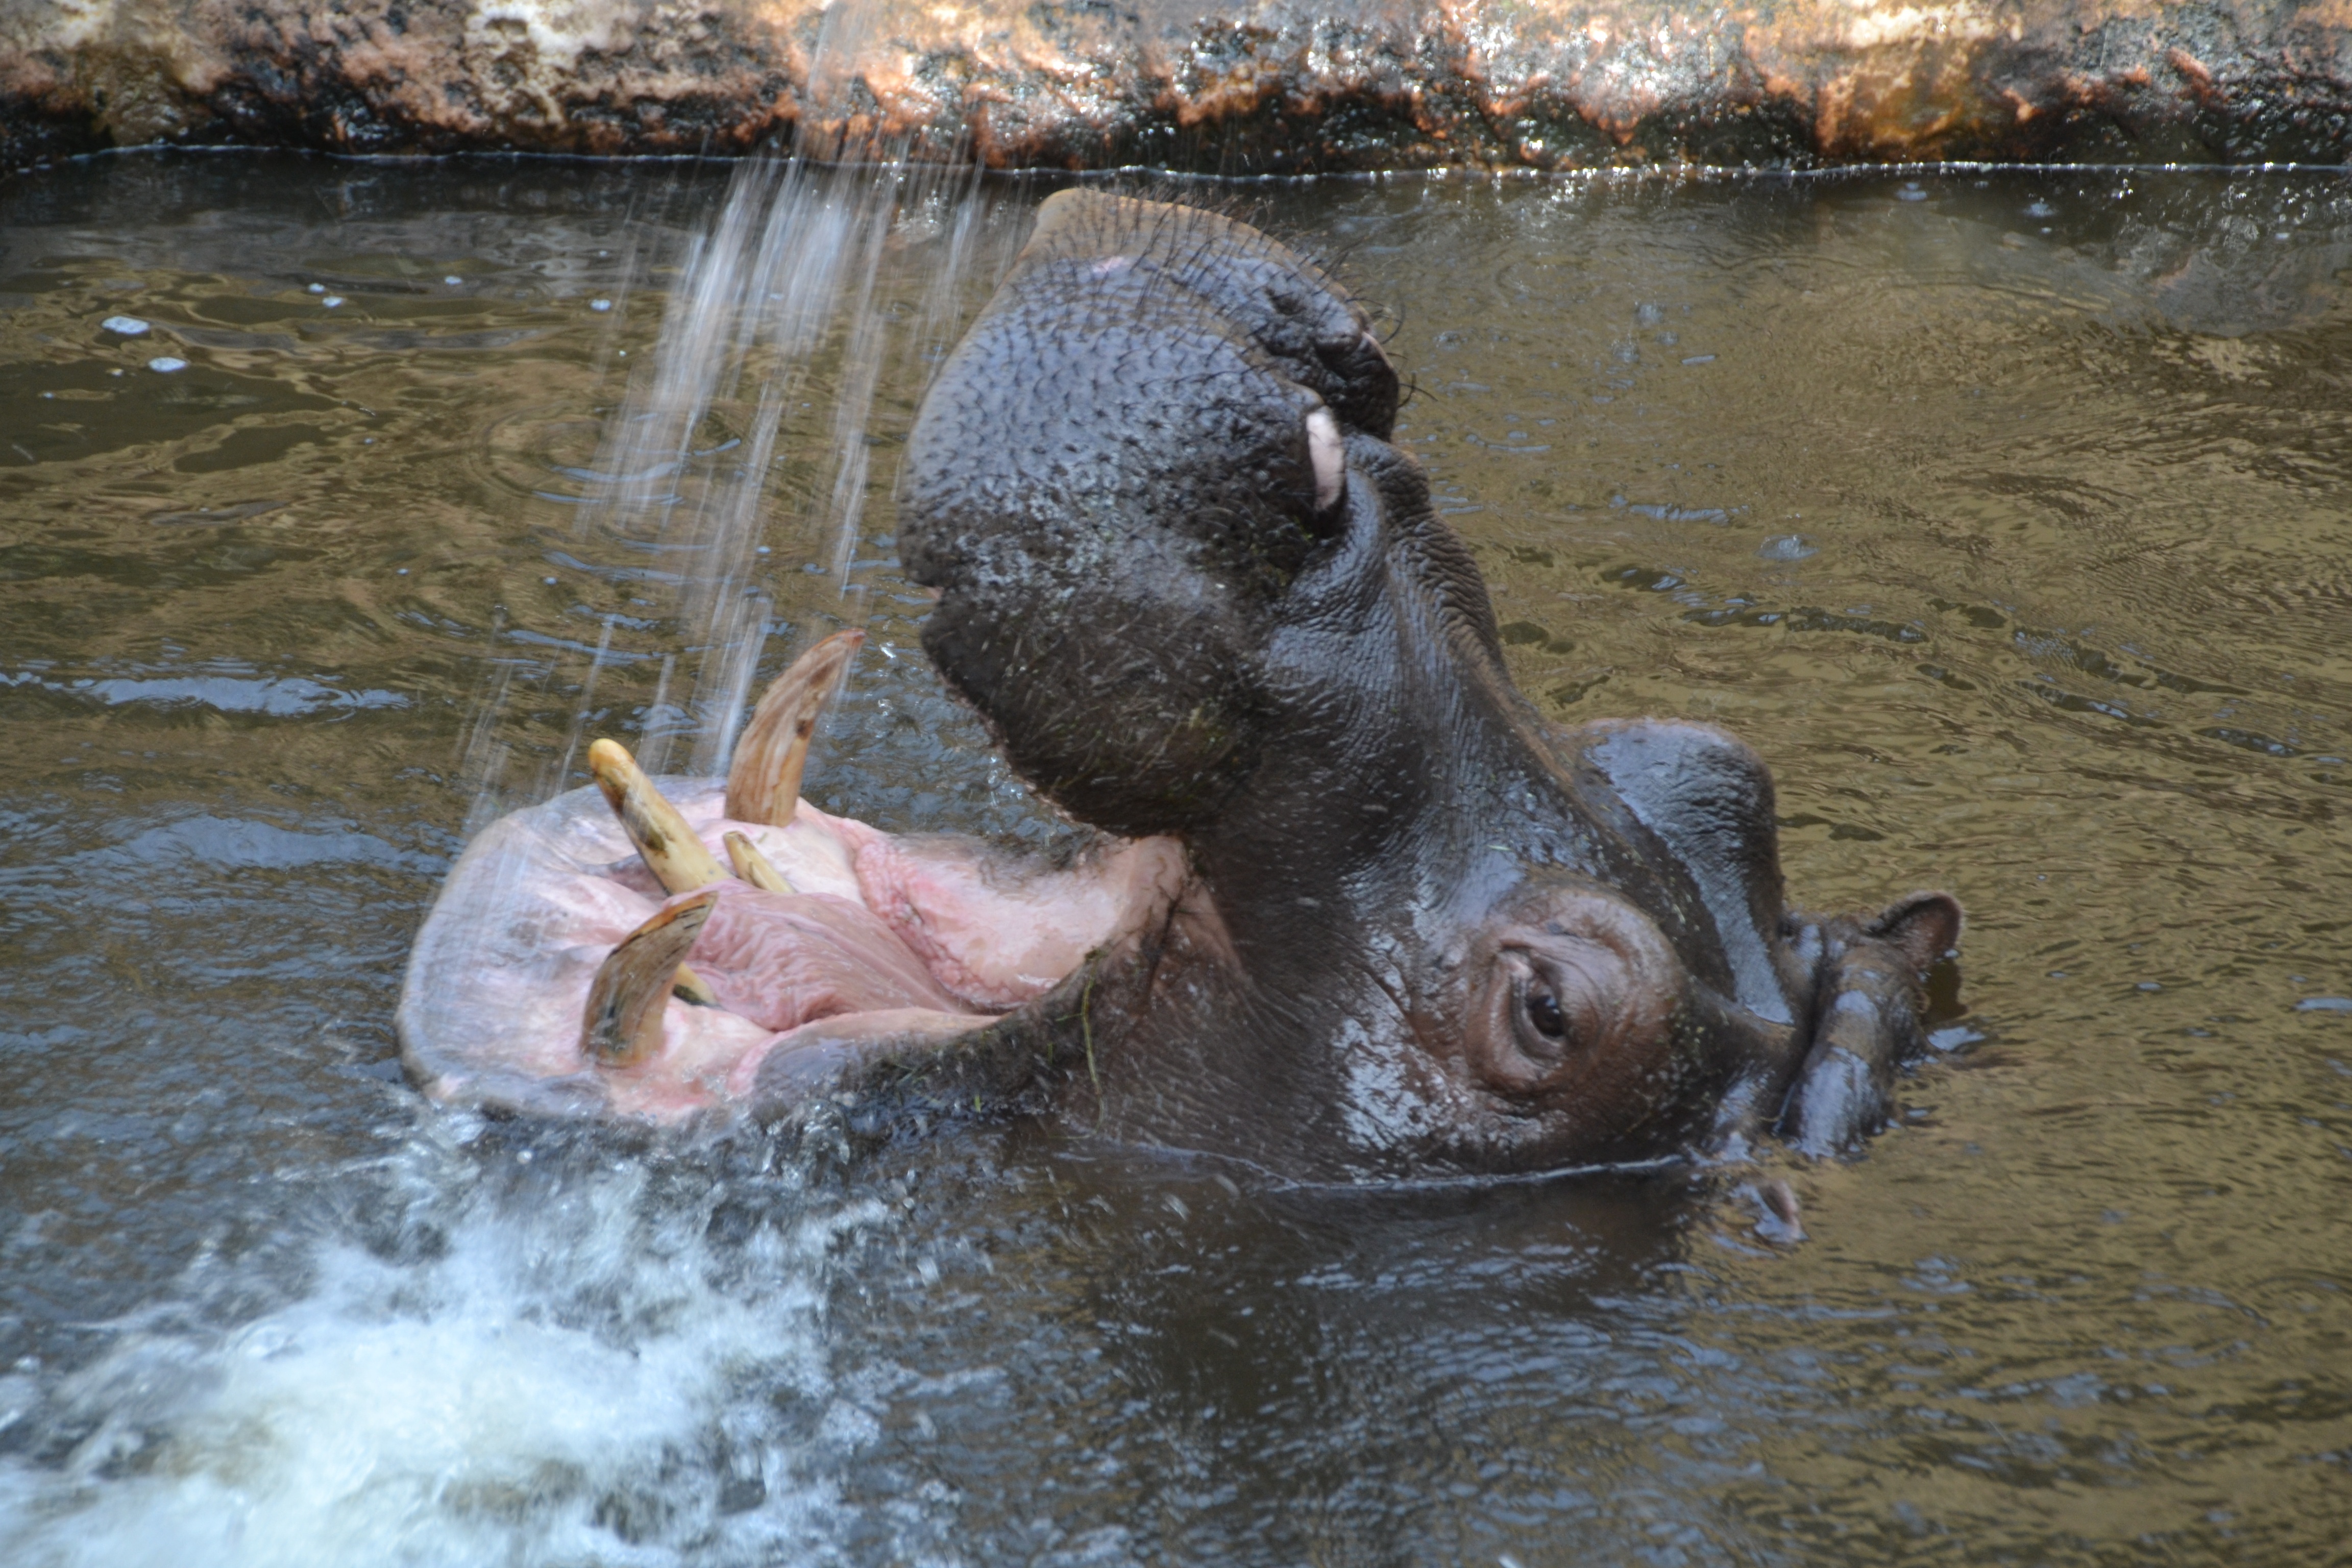
wildlife, zoo, mammal, fauna, mammals, vertebrate, hippopotamus, hippo, herbivores